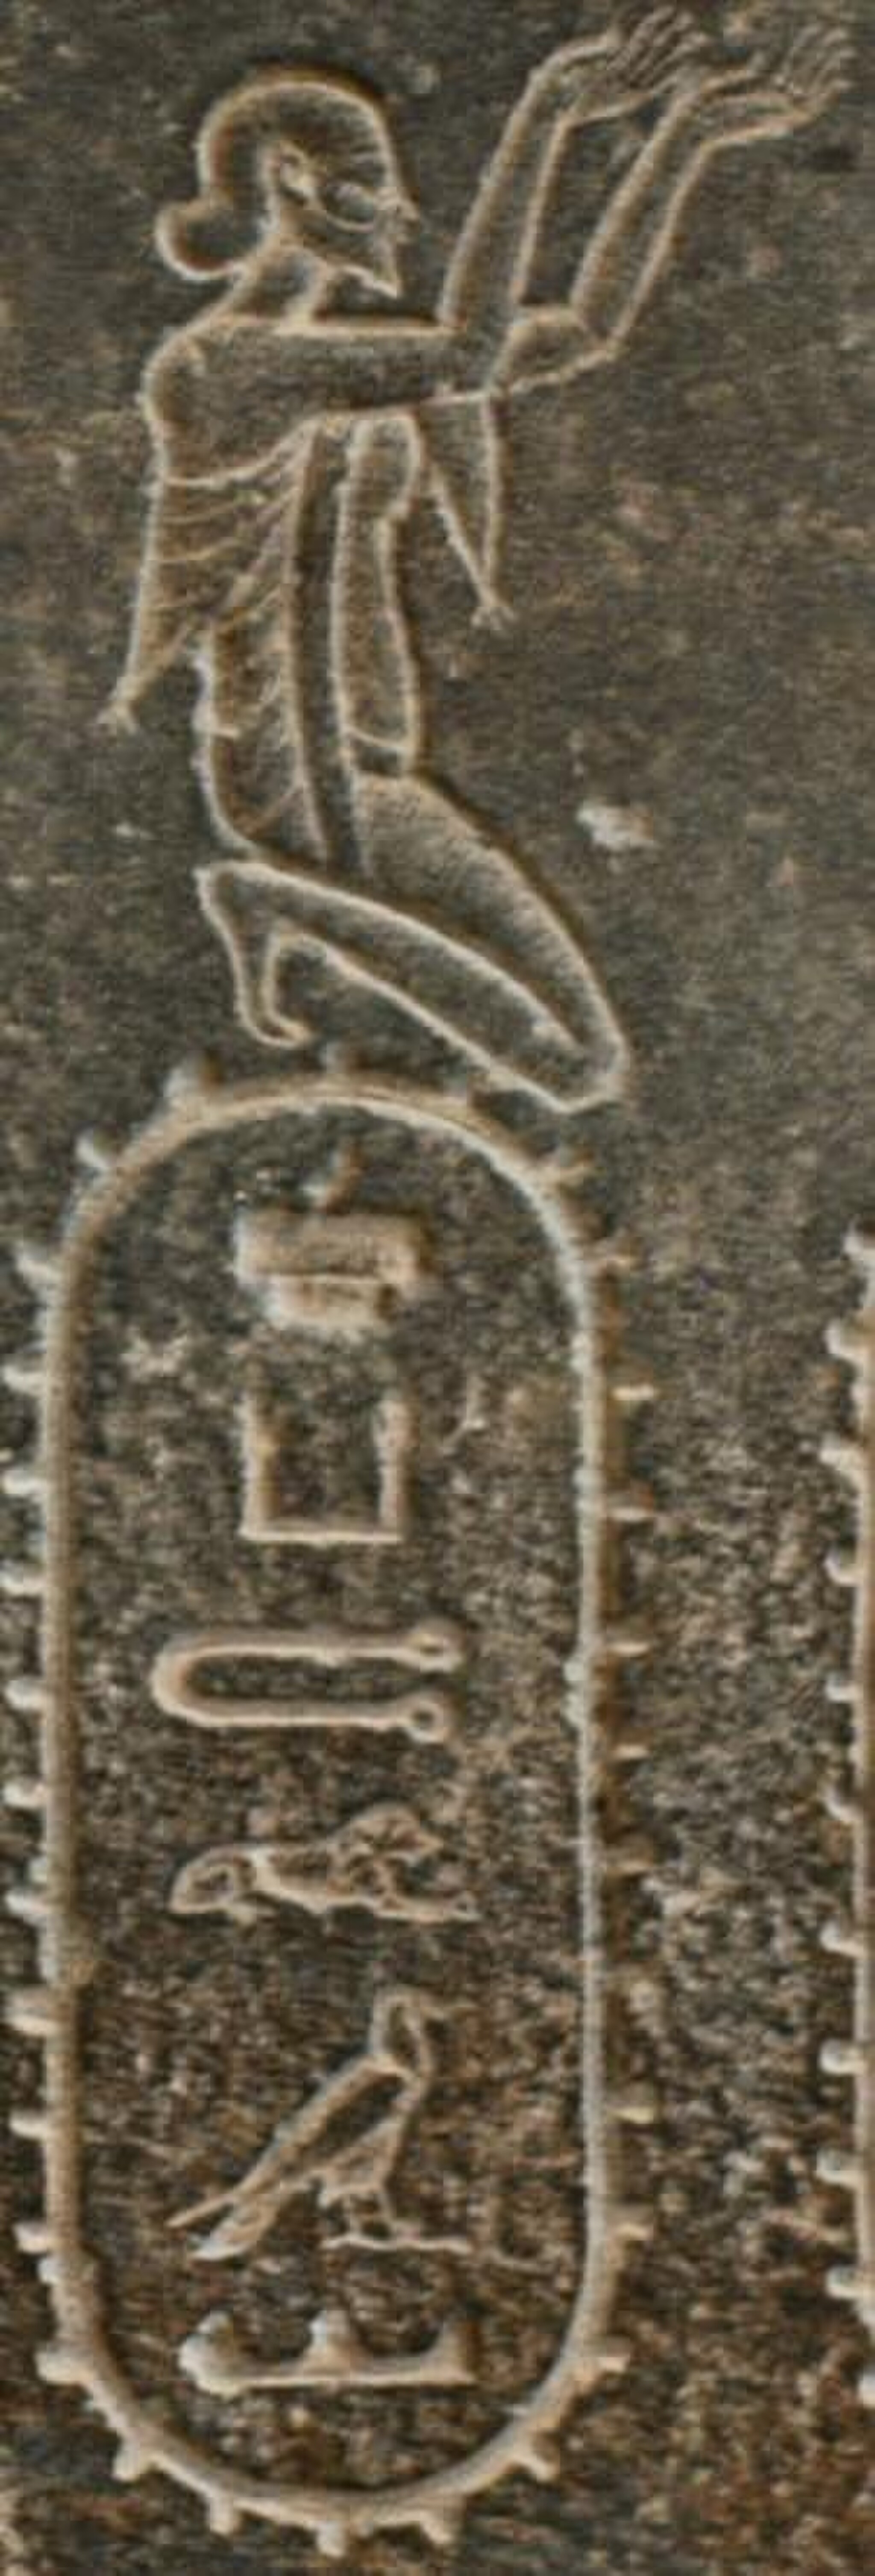
Title: Statue of Darius the Great, subject L05, sk3tl3 (OP. Skudra = Thrace)
Description: Statue of Darius the Great, subject L05, sk3tl3 (OP. Skudra = Thrace)
Date: 2019-10-29
Categories: CC-Zero, Statue of Darius I